Sports podcast

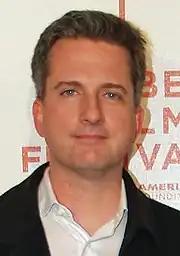
Bill Simmons is often credited with helping popularize sports podcasts

Podcasts in general began to gain a following in the mid and late 2000s. In October 2004, Sam Coutin began "The Sports Pod" and shortly after he launched the My Sports Radio podcast network. By 2006, shows on Coutin's network were achieving 500,000 downloads each month.